Meadowmere, Queens

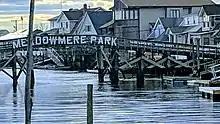
Meadowmere Park bridge on Hook Creek

Unlike the rest of the borough of Queens, the hamlet has three roads that do not conform to Queens street naming convention, simply named 1st, 2nd and 3rd Streets. The Rockaway Boulevard side separates the streets from the Five Towns Shopping Center.